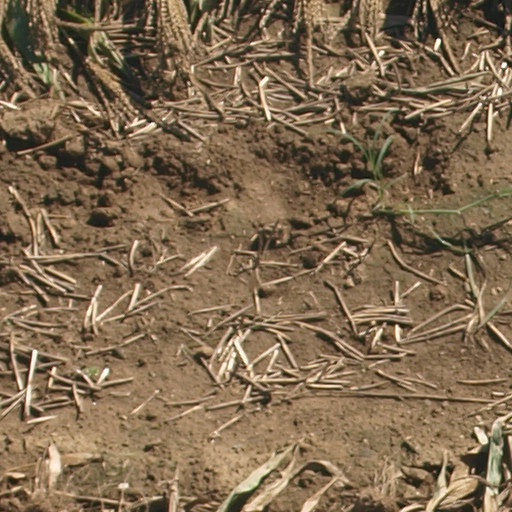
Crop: maize; corn